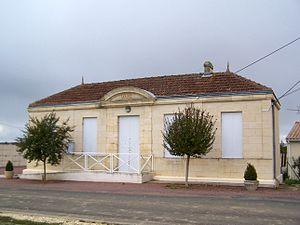
Mairie de Courpiac (Gironde, France)
Courpiac est une commune du Sud-Ouest de la France, située dans le département de la Gironde, en région Nouvelle-Aquitaine.